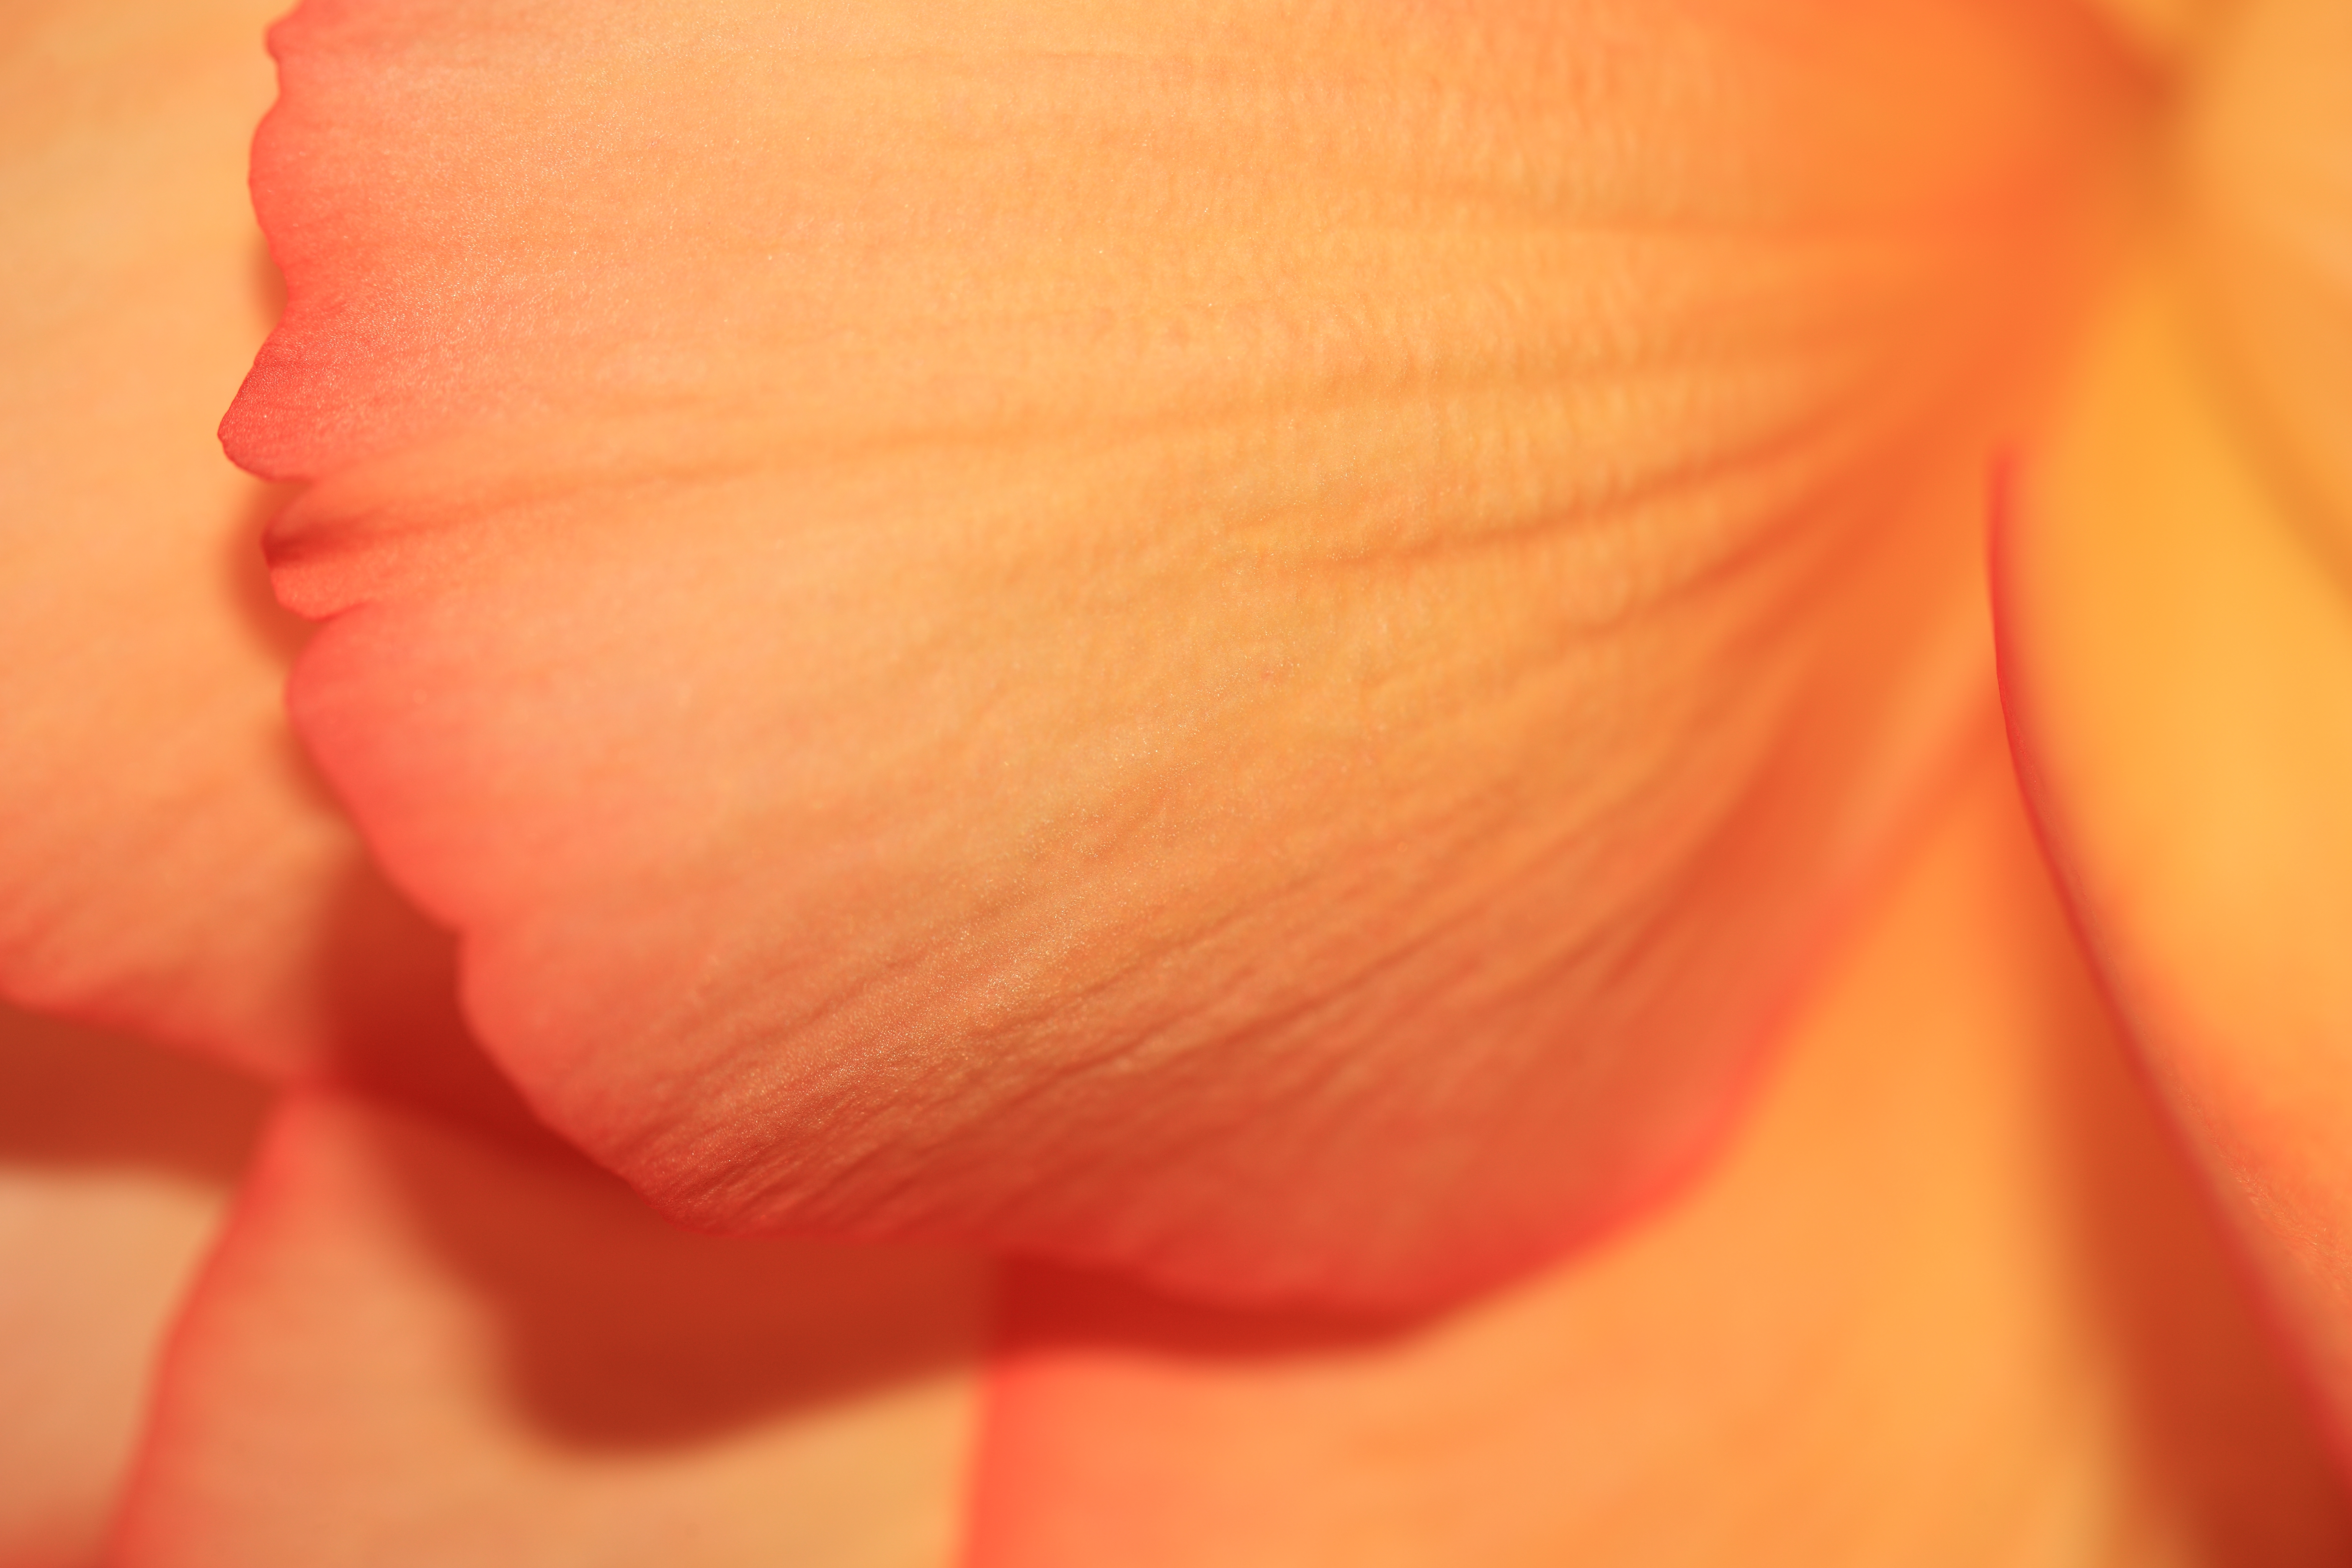
hand, blossom, plant, photography, leaf, flower, petal, leg, orange, finger, high, red, color, yellow, pink, lip, mouth, close up, human body, eye, skin, 5d, hires, organ, markii, hi, res, resolution, begonia, macro photography, flowering plant, land plant